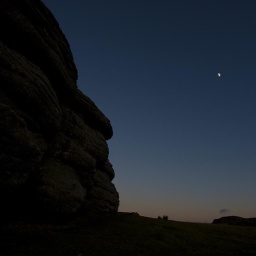
silhouette of granite rocks at Haytor, Dartmoor against the moonlit sky